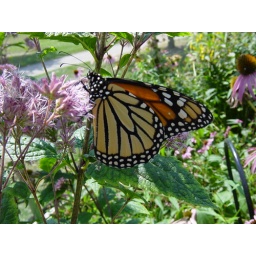
Taken by Edgar at a flower bed outside the &amp;quot;Butterfly House&amp;quot;.